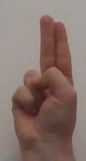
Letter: taa